FNC Entertainment

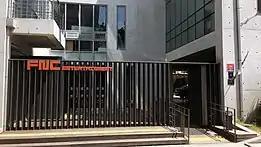
FNC Entertainment entrance

As of June 2016, FNC Entertainment's stocks are owned by the following individuals and/or companies: